Air Koryo

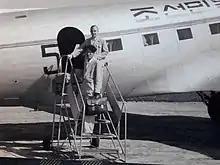
Korean Airways aircraft with German Working Group Hamhung staff (1958)

In early 1950, SOKAO (Soviet–Korean Airline) was established as a joint North Korean-Soviet venture to connect Pyongyang with Moscow. Regular flights began that same year. Services were suspended during the Korean War, resuming in 1953 as Bureau of Civil Aviation Ministry of Transport of DPRK. The state airline was then placed under the control of the Civil Aviation Administration of Korea (CAAK) and re-branded Korean Airways, starting operations on 21 September 1955 with Lisunov Li-2, Antonov An-2 and Ilyushin Il-12 aircraft. Ilyushin Il-14s and Ilyushin Il-18s were added to the fleet in the 1960s.